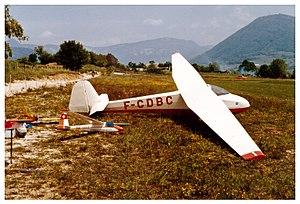
Fauconnet Avialsa A60 sur le terrain de Bellegarde sur valserine. Le modèle réduit est un ASK18
Le Scheibe Spatz est un planeur allemand de construction mixte métal, bois et toile construit de 1952 à 1962 par Scheibe Flugzeugbau. Il a été suivi par le L-Spatz, la lettre L signifiant Leistung, qui est le mot allemand pour « performance ».